Fraxinisaura

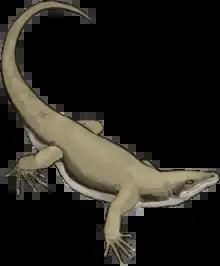
Life restoration

The skull of adults was probably 2-2.5 centimeters (.8-1 inches) in length, with a low and elongated snout. Some bones are faintly textured similar to those of kuehneosaurids. The maxilla has a short facial process (upwards branch) and a uniquely long premaxillary process (front branch), conditions also known to a lesser extent in "Marmoretta". The 22+ maxillary teeth are characteristic as well, being conical, closely spaced, and bearing longitudinal striations at their tips. The teeth are slightly heterodont, with those at the front of the maxilla having more recurved tips than those at the back of the maxilla, or the four at the premaxilla. The left and right frontal and parietal bones at the top of the skull are more robust, flatter, and unfused to their counterparts in contrast to those of "Marmoretta". There may have been a small gap where the frontals and parietals meet. The nasal bones at the top of the snout are also longer (from front-to-back) and thinner (from side-to-side) than those of "Marmoretta". As with most early lepidosauromorphs, the posterior process (rear branch) of the jugal was very short, leaving the lower temporal fenestra open from below. Preserved postemporal bones, such as the postorbital and squamosal, were smaller and more conservative in shape than those of other early lepidosauromorphs. The rear of the parasphenoid had a small patch of teeth, a plesiomorphic feature not present in most saurians. There are also three longitudinal rows of small teeth on each pterygoid bone, as well as a transverse row (which is not present in "Marmoretta"). The ectopterygoid resembles that of "Sphenodon" (the modern tuatara). The dentary has a small expansion at the tip, forming a "chin" similar to that of sphenodontians. The elongated, closely spaced dentary teeth are similar to those of the maxilla. Dentition is pleurodont, like other basal lepidosauromorphs and lizards, but unlike sphenodontians.